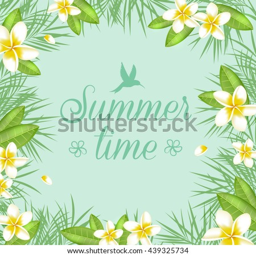
tropical leaves and flowers on a green background .